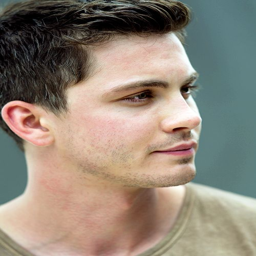
within his first day person is brought face to face with person .